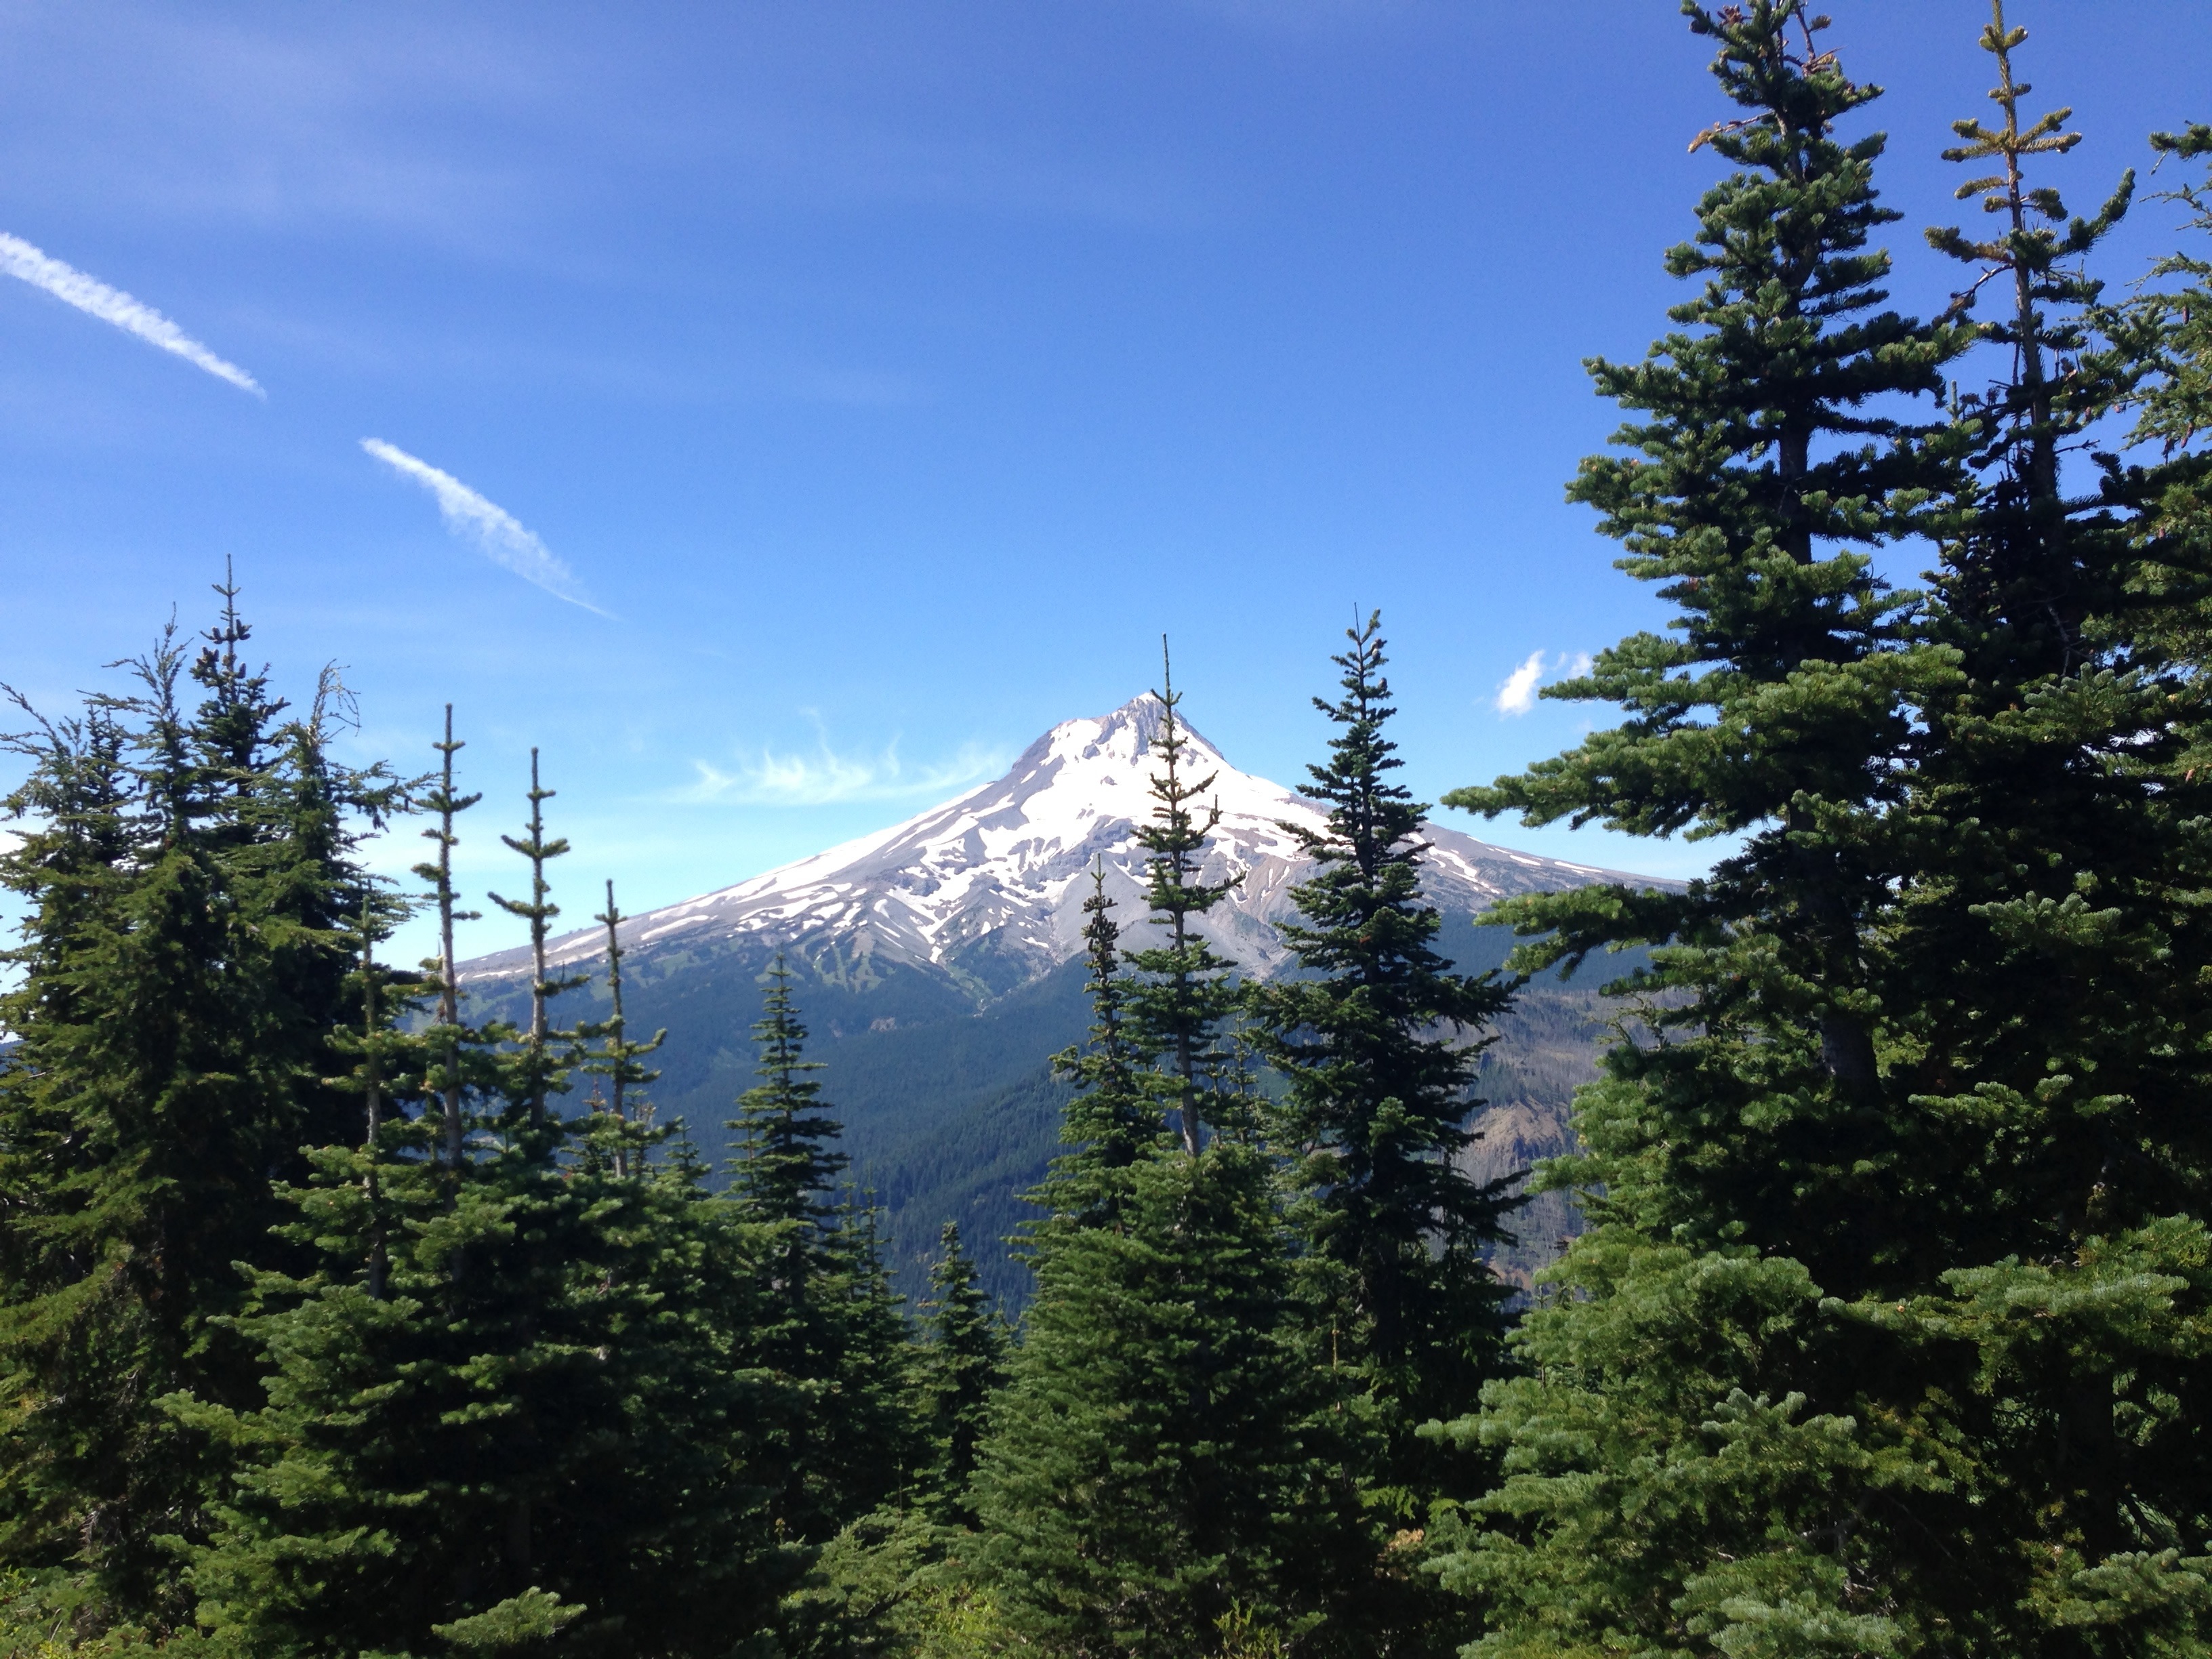
landscape, tree, forest, wilderness, mountain, snow, hiking, trail, view, peak, mountain range, summer, scenery, fir, ridge, trees, northwest, spruce, alps, habitat, ecosystem, biome, geographical feature, woody plant, mountainous landforms, temperate broadleaf and mixed forest, temperate coniferous forest